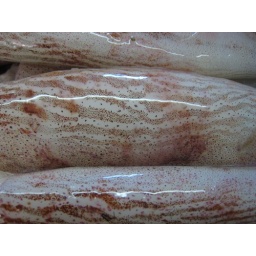
Octopus in the fish market in Cabo Frio.